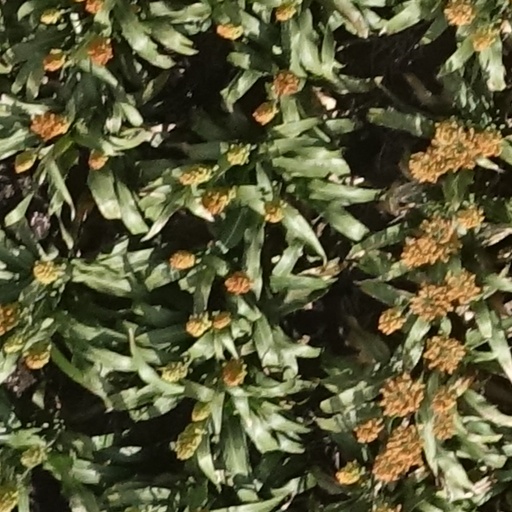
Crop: sorghum